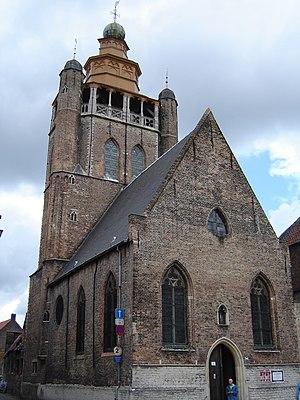
Cette page regroupe l'ensemble des monuments classés de la ville de Bruges pour les noms de rues commençant par la lettre P.